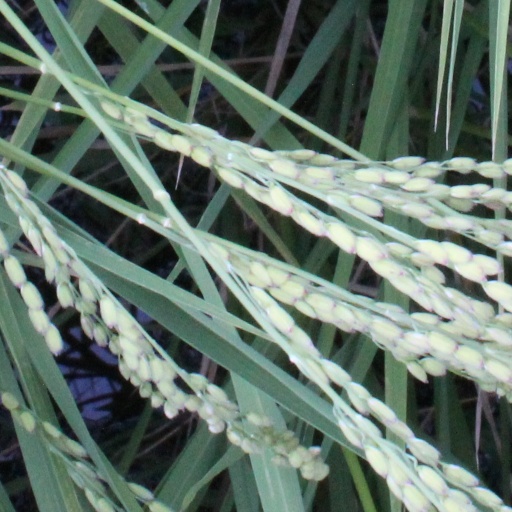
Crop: rice